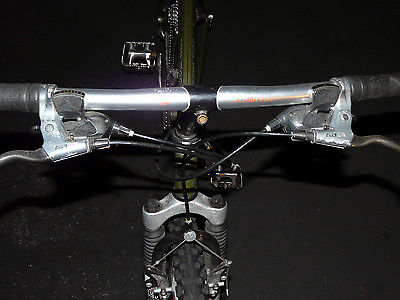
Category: bicycle